SVD (rifle)

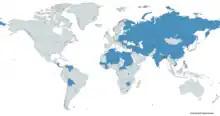
Map with SVD users in blue

The SVD was used by designated marksmen designated in the Soviet Army as snipers at the basic motorized infantry rifle platoon level. For this purpose, the rifle was designed to be much lighter than more conventional precision rifles, making it better suited for use by infantry, and the rifle is autoloading in order to prioritize volume of fire over precision. It was thought that a relatively small number of marksmen armed with 7.62×54mmR fully powered cartridge chambered arms could assist conventional troops armed with 7.62×39mm intermediate cartridge chambered arms by suppressing/harassing valuable targets and assets (such as officers, radio operators, vehicle crews, other marksmen, machine gun teams, anti-tank warfare teams, etc.) with greater precision and at much greater ranges.